Rex Harrison

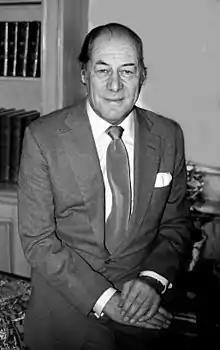
Harrison at his home in London in 1976, by Allan Warren

Sir Reginald Carey Harrison (5 March 1908 – 2 June 1990) was an English actor. Harrison began his career on the stage at the Liverpool Playhouse in 1924. He made his West End debut in 1936 appearing in the Terence Rattigan play "French Without Tears", in what was his breakthrough role. He won his first Tony Award for Best Actor in a Play for his performance as Henry VIII in the Broadway play "Anne of the Thousand Days" in 1949. He returned to Broadway portraying Professor Henry Higgins in "My Fair Lady" (1956) where he won the Tony Award for Best Actor in a Musical.